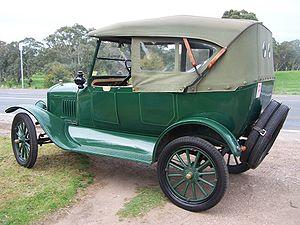
La Ford T est une automobile fabriquée de 1908 à 1927 par la Ford Motor Company sous la direction de Henry Ford. La Ford T fait de 1908 l'année historique où l'automobile entre dans l'ère de la grande série. Elle est généralement considérée comme la première voiture accessible au plus grand nombre, celle qui « mit l'Amérique sur des roues ». La première Ford T de série sort de l'usine Ford de l'avenue Piquette à Détroit le 27 septembre 1908.
La Detroit Stock Exchange a été fondée en 1907 et installée dans le « Dime Building », au centre de Detroit, en pleine vague d'industrialisation de la ville portuaire américaine, proche du Canada, qui voit les compagnies industrielles de toutes les tailles se multiplier.
César, ou César et Ernestine est une série de bande dessinée humoristique belge de l'auteur Maurice Tillieux.
L’histoire des bourses de valeurs retrace les étapes de l'émergence d'espaces de valorisation des obligations, qui dominent ainsi jusqu'au milieu du XIXᵉ siècle, puis des actions. Auparavant, le financement des armements navals vénitiens et hollandais sous la forme d'actions reste une exception. Les obligations prennent leur essor dès le XVIIIᵉ siècle sur un marché déjà mondialisé, soutenu par les banques centrales et le Trésor public.